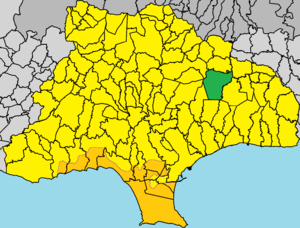
Dieróna est un village de Chypre de plus de 192 habitants.